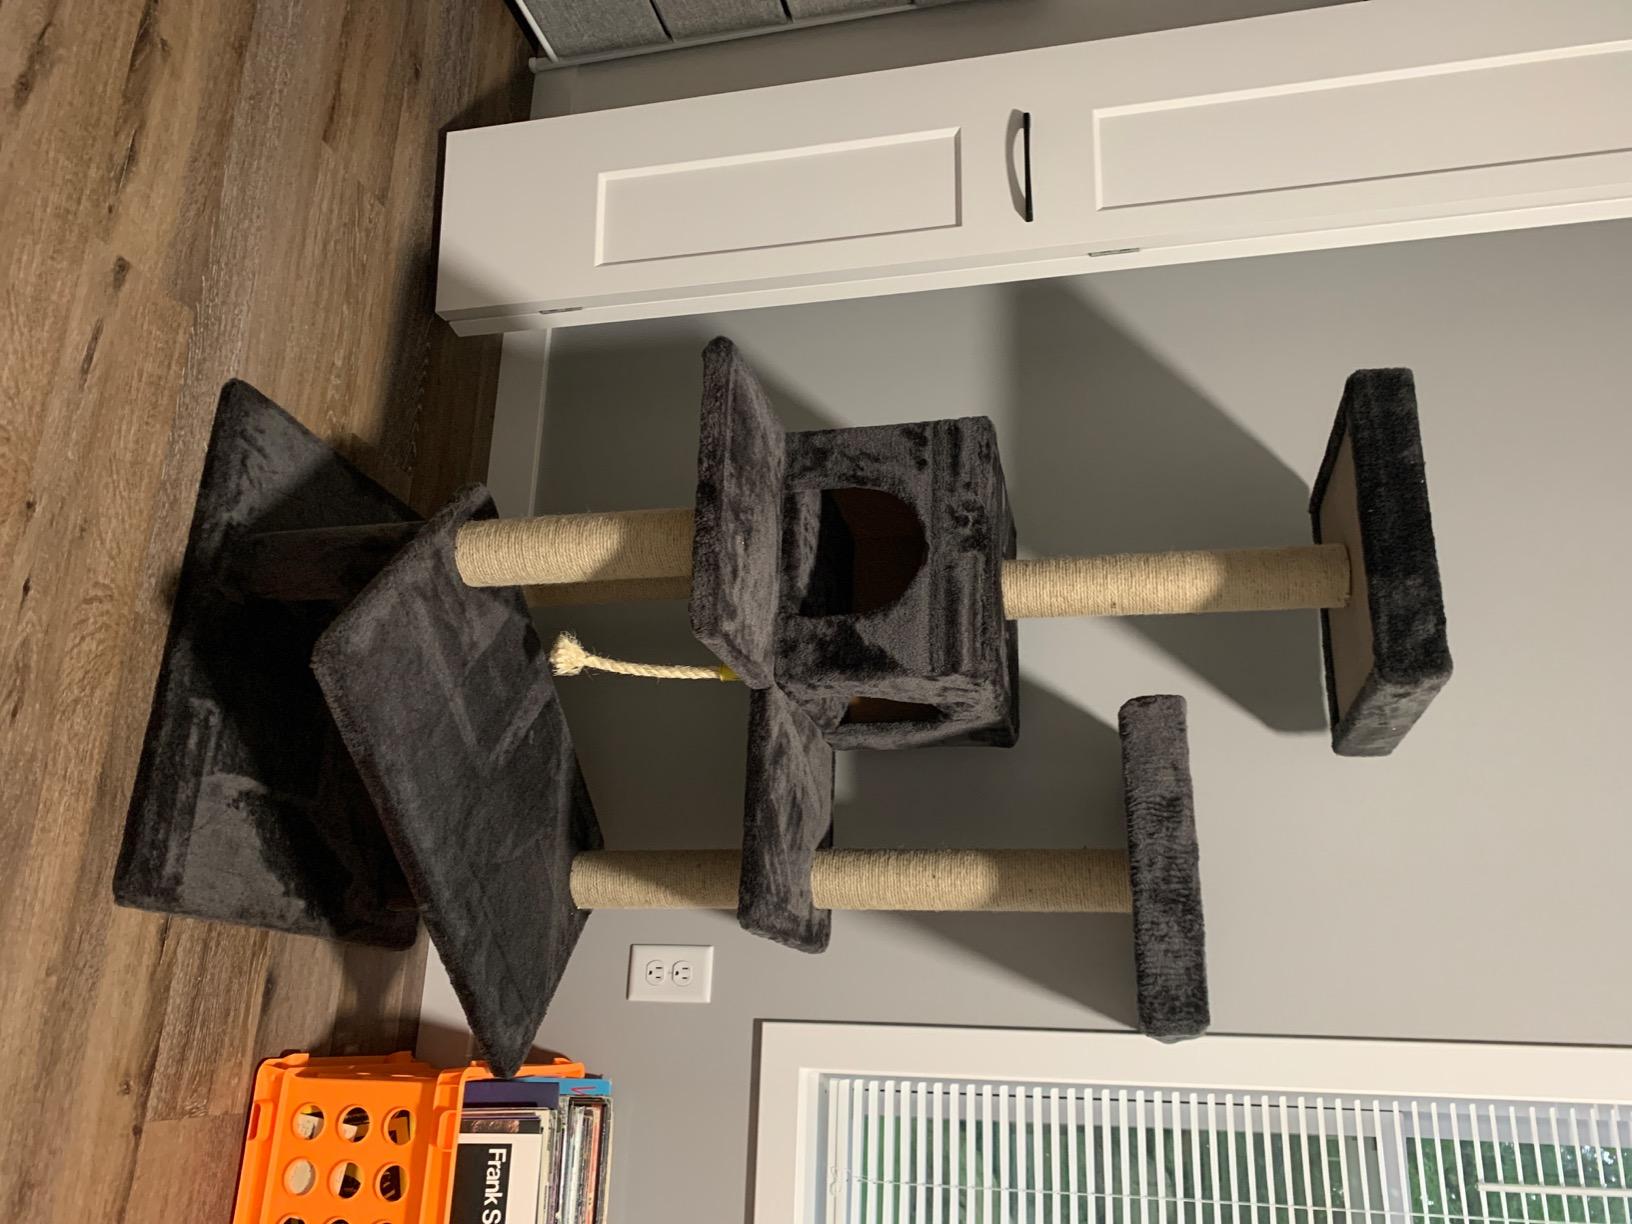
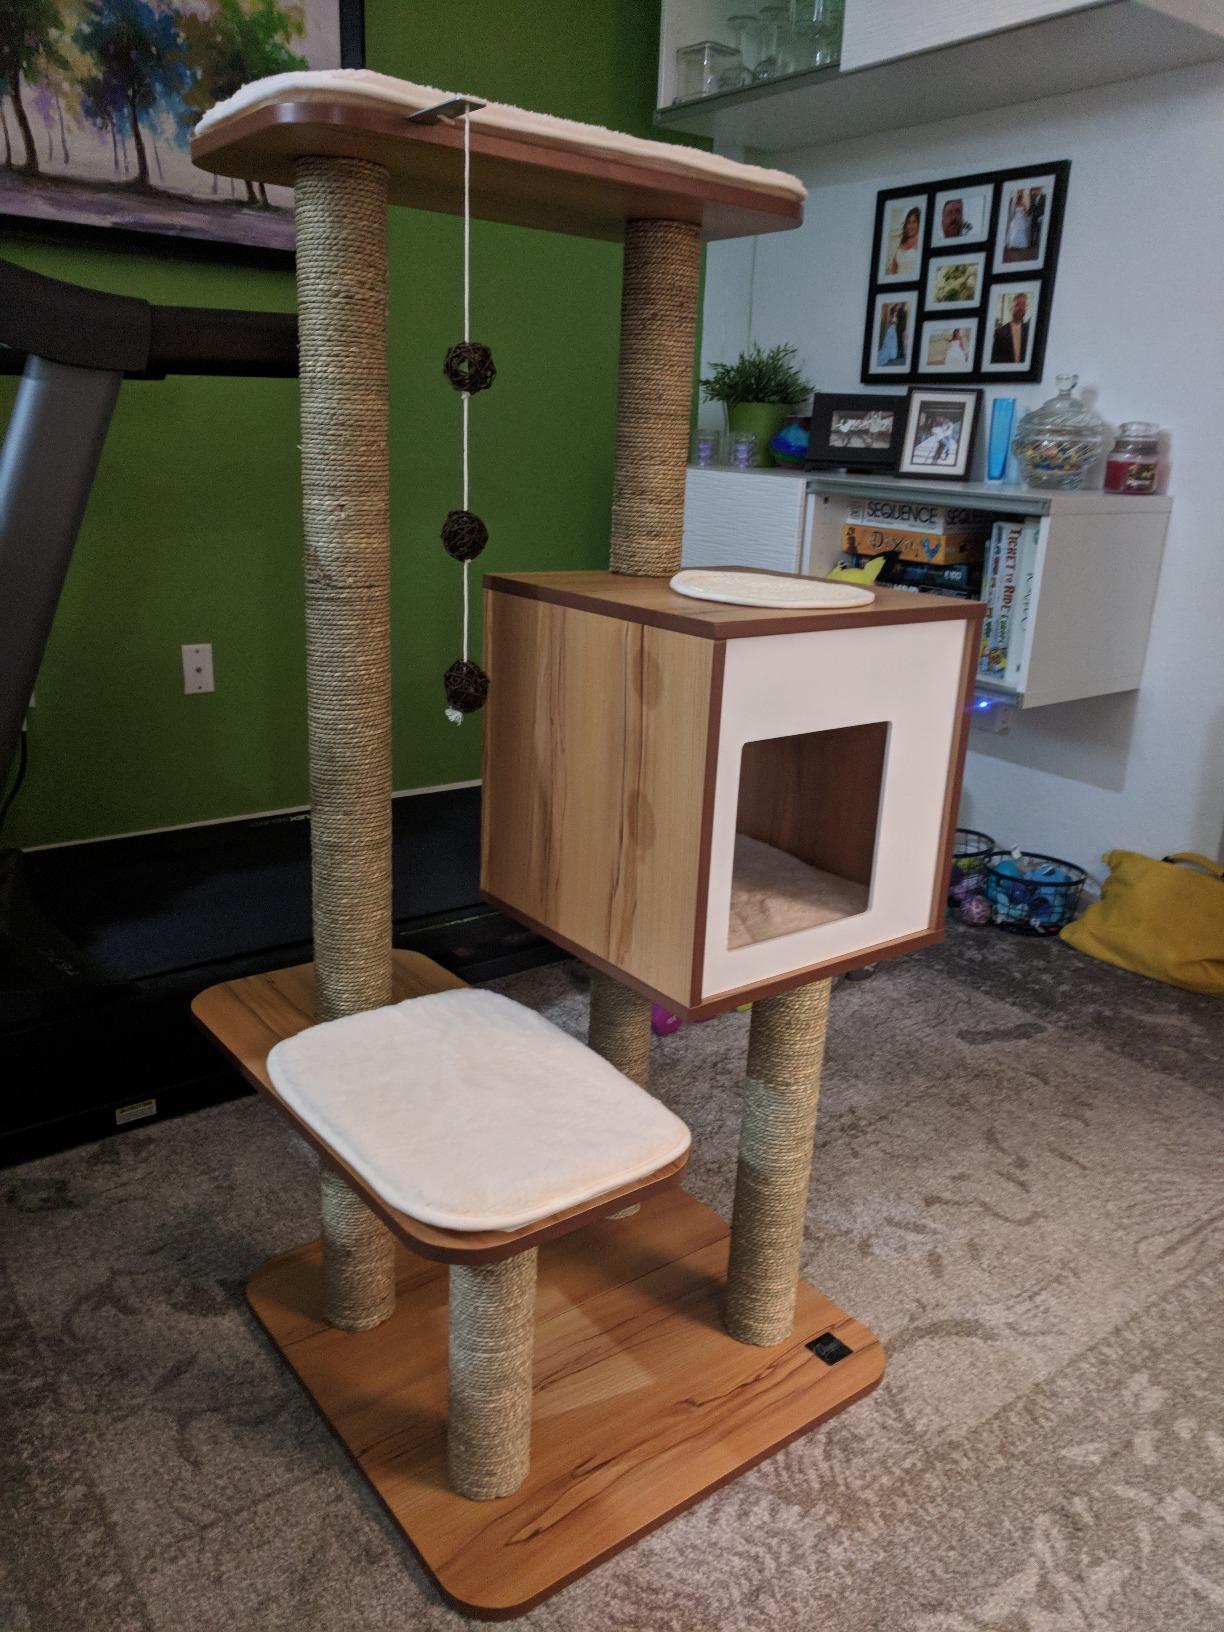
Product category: items_cat tree
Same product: no